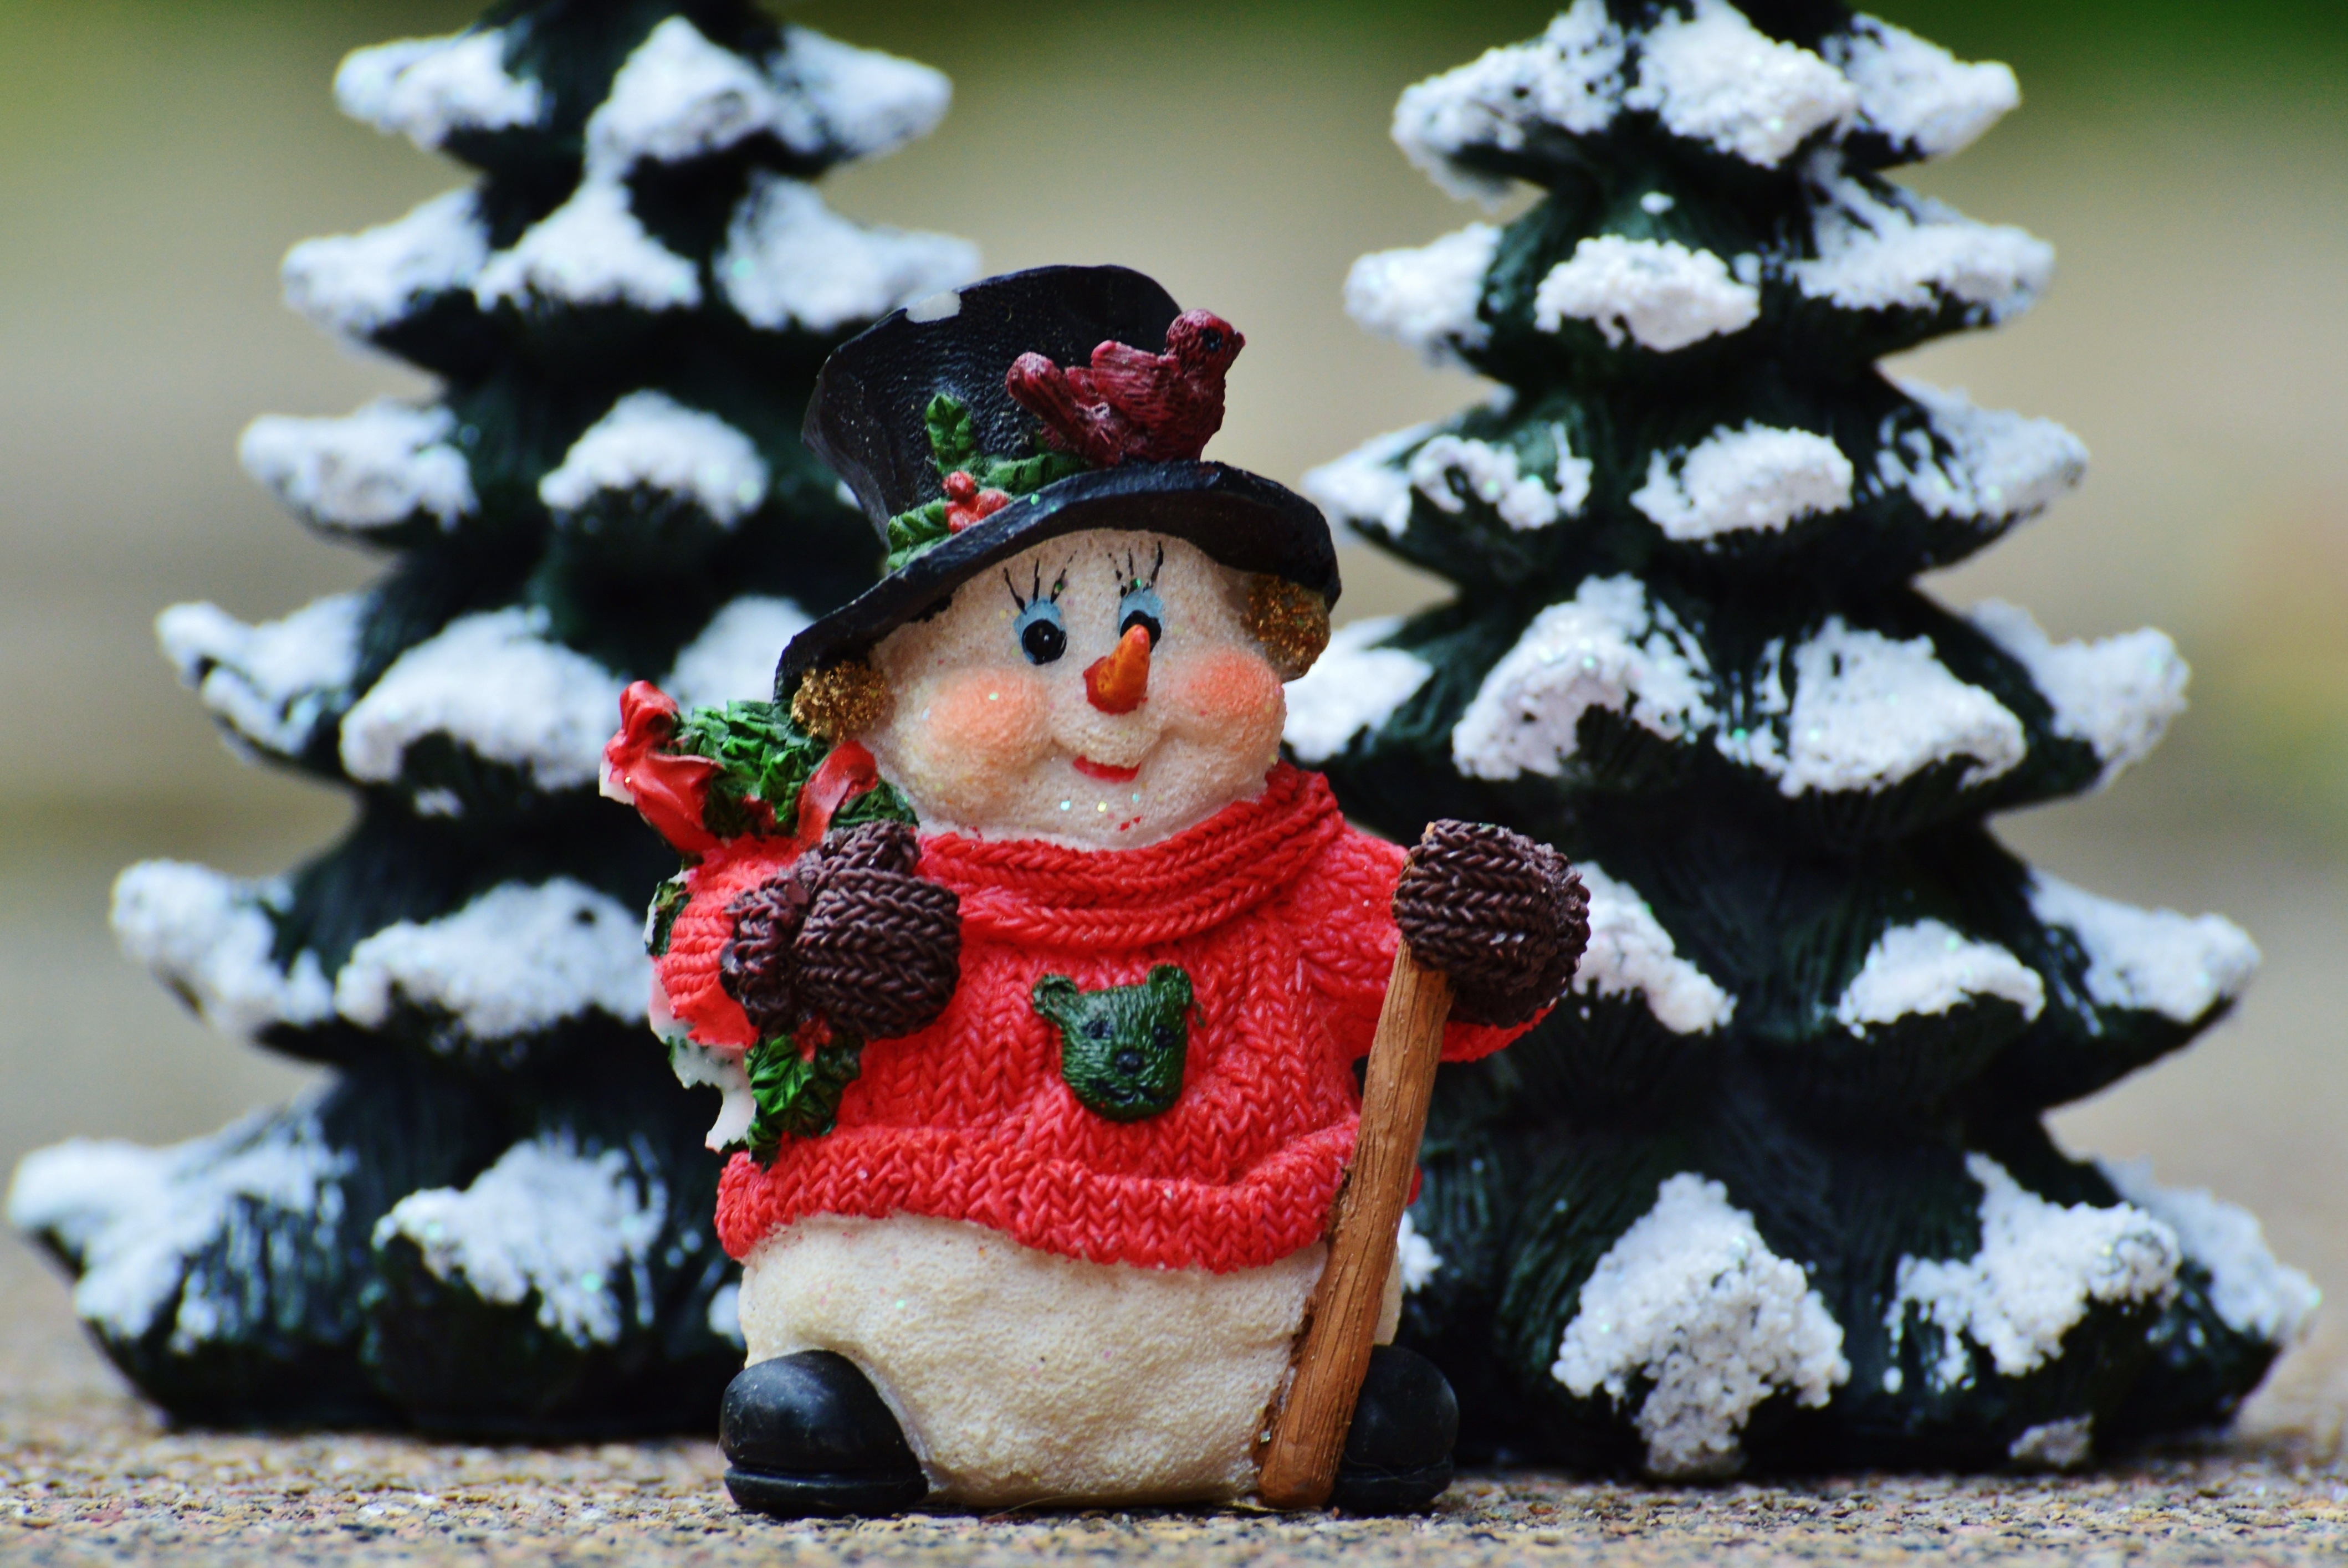
tree, snow, winter, flower, decoration, red, christmas, toy, christmas tree, celebrate, deco, advent, christmas decoration, gifts, festival, figure, contemplative, snowman, funny, december, santa claus, wintry, nicholas, snowmen, snow man